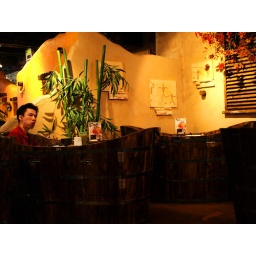
Having meals in wooden bathtub feels better than you can imagine, the face in this photo doesn't do the bathtub justice.